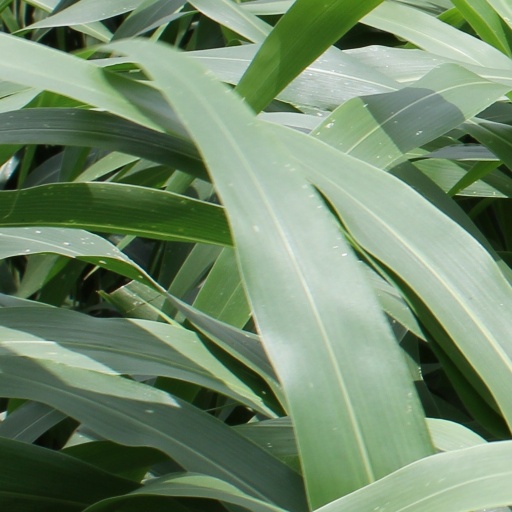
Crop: sorghum